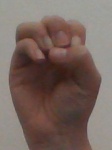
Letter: ha